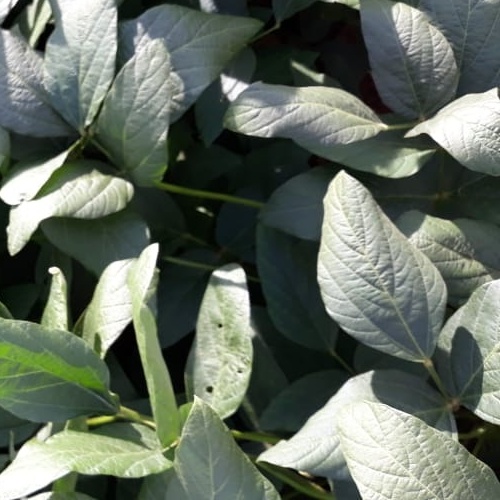
Label: Diabrotica_speciosa